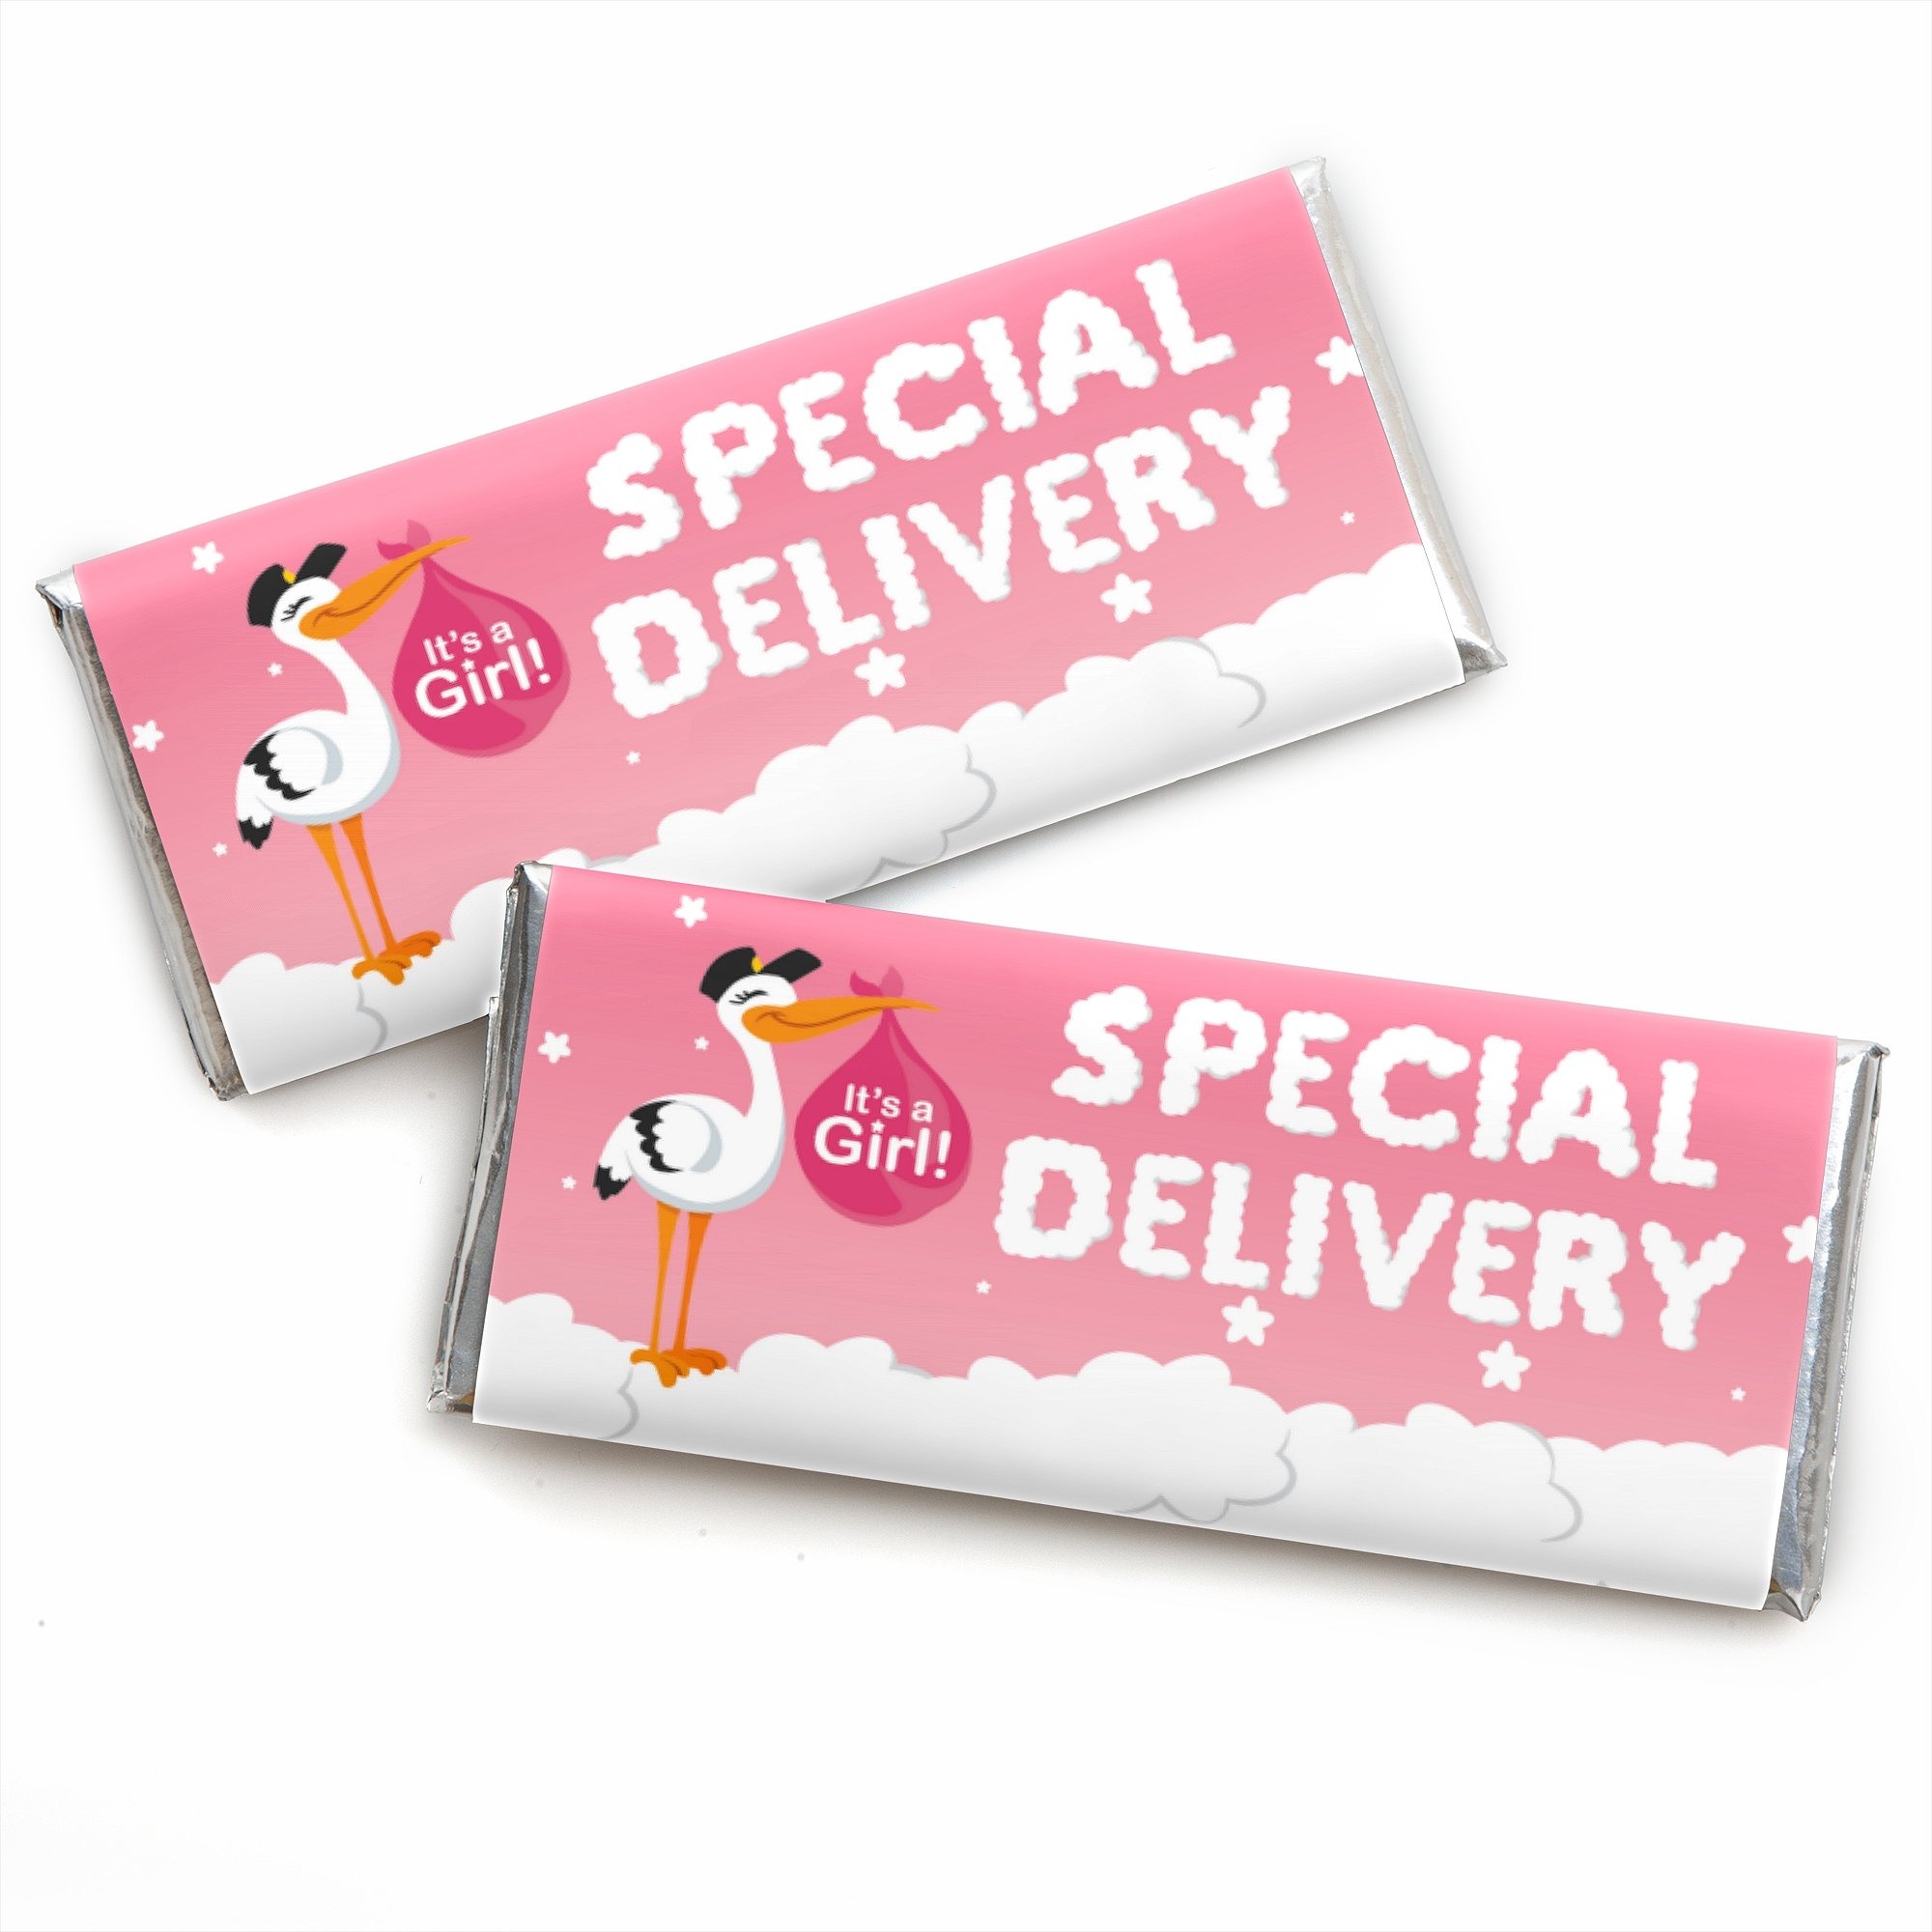
Item Name: Big Dot of Happiness Girl Special Delivery - Candy Bar Wrapper Pink It's A Girl Stork Baby Shower Favors - Set of 24
Bullet Point 1: Girl Special Delivery Standard Candy Bar Wrapper Kit INCLUDES 24 chocolate bar wrappers and 24 foils, perfect for styling an adorable pink stork candy buffet or unique Special Delivery Girl baby shower favors.
Bullet Point 2: Girl Special Delivery candy bar wrappers MEASURE 5.25 inches wide x 6.25 inches high and will quickly add the Girl Special Delivery party theme to all your sweet treats. It is easy to wrap Hershey's standard sized candy bars with these “It’s a Girl” paper wrappers and foils!
Bullet Point 3: EASY PARTY DECORATIONS: Decorated Girl Special Delivery candy bars are an easy baby shower favor to gift all your guests. Set a decorated candy bar at each placesetting, package in small gift bags as a party favor or display in a pretty bowl at your candy buffet. Get creative with your pink stork DIY baby shower decoration ideas!
Bullet Point 4: PREMIUM PARTY SUPPLIES: Girl Special Delivery chocolate candy bar wrappers are professionally printed on heavy-duty paper with a photo-like shine. They are individually inspected and carefully packaged by hand with silver foil wraps. Follow the included instructions to quickly wrap a foil around each chocolate candy bar and then add the printed paper wrapper, securing with tape.
Bullet Point 5: MADE IN THE USA: Girl Special Delivery - Candy Bar Wrapper Pink It's A Girl Stork Baby Shower Favors are designed and manufactured at our Wisconsin facility using materials that are Made in the USA. Please Note: Candy bars are not included but are available at your local grocery store. Candy bar wrappers will fit standard 1.55 oz chocolate bars.
Product Description: Our Special Delivery Girl - Candy Bar Wrapper Pink It's A Girl Stork are an excellent choice for a great baby shower party favor - who doesn’t love chocolate?! These wrappers are sold in sets of 24 and printed on premium-grade paper with a photo-like shine that’s made in the USA. Each one comes with a special message on the front and cute “nutrition facts” on the back. Your guest won’t be able to stop themselves from smiling! They are designed specifically for Hershey’s 1.55-ounce candy bars, and include the foil wrapper too. Our candy bar wrappers are easy to make, impressive to give and delicious to eat!
Value: 1.0
Unit: Count

Price: 17.99